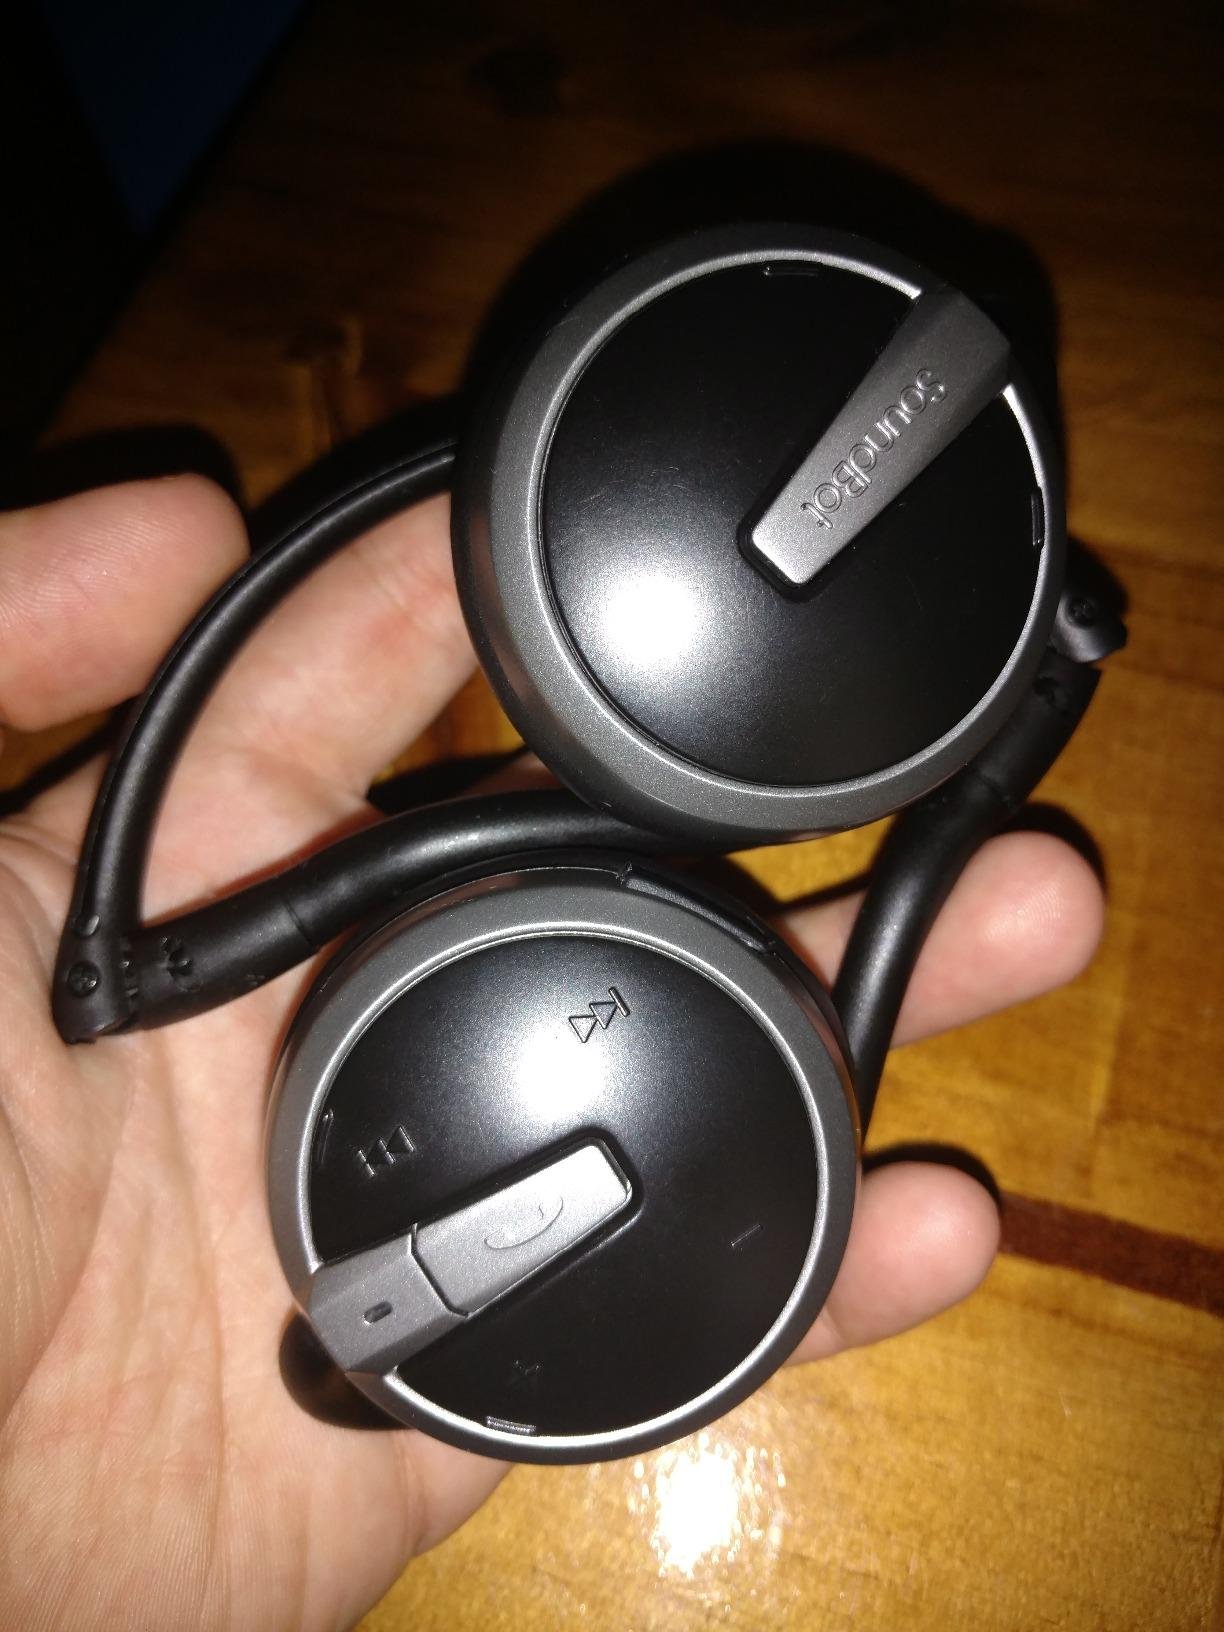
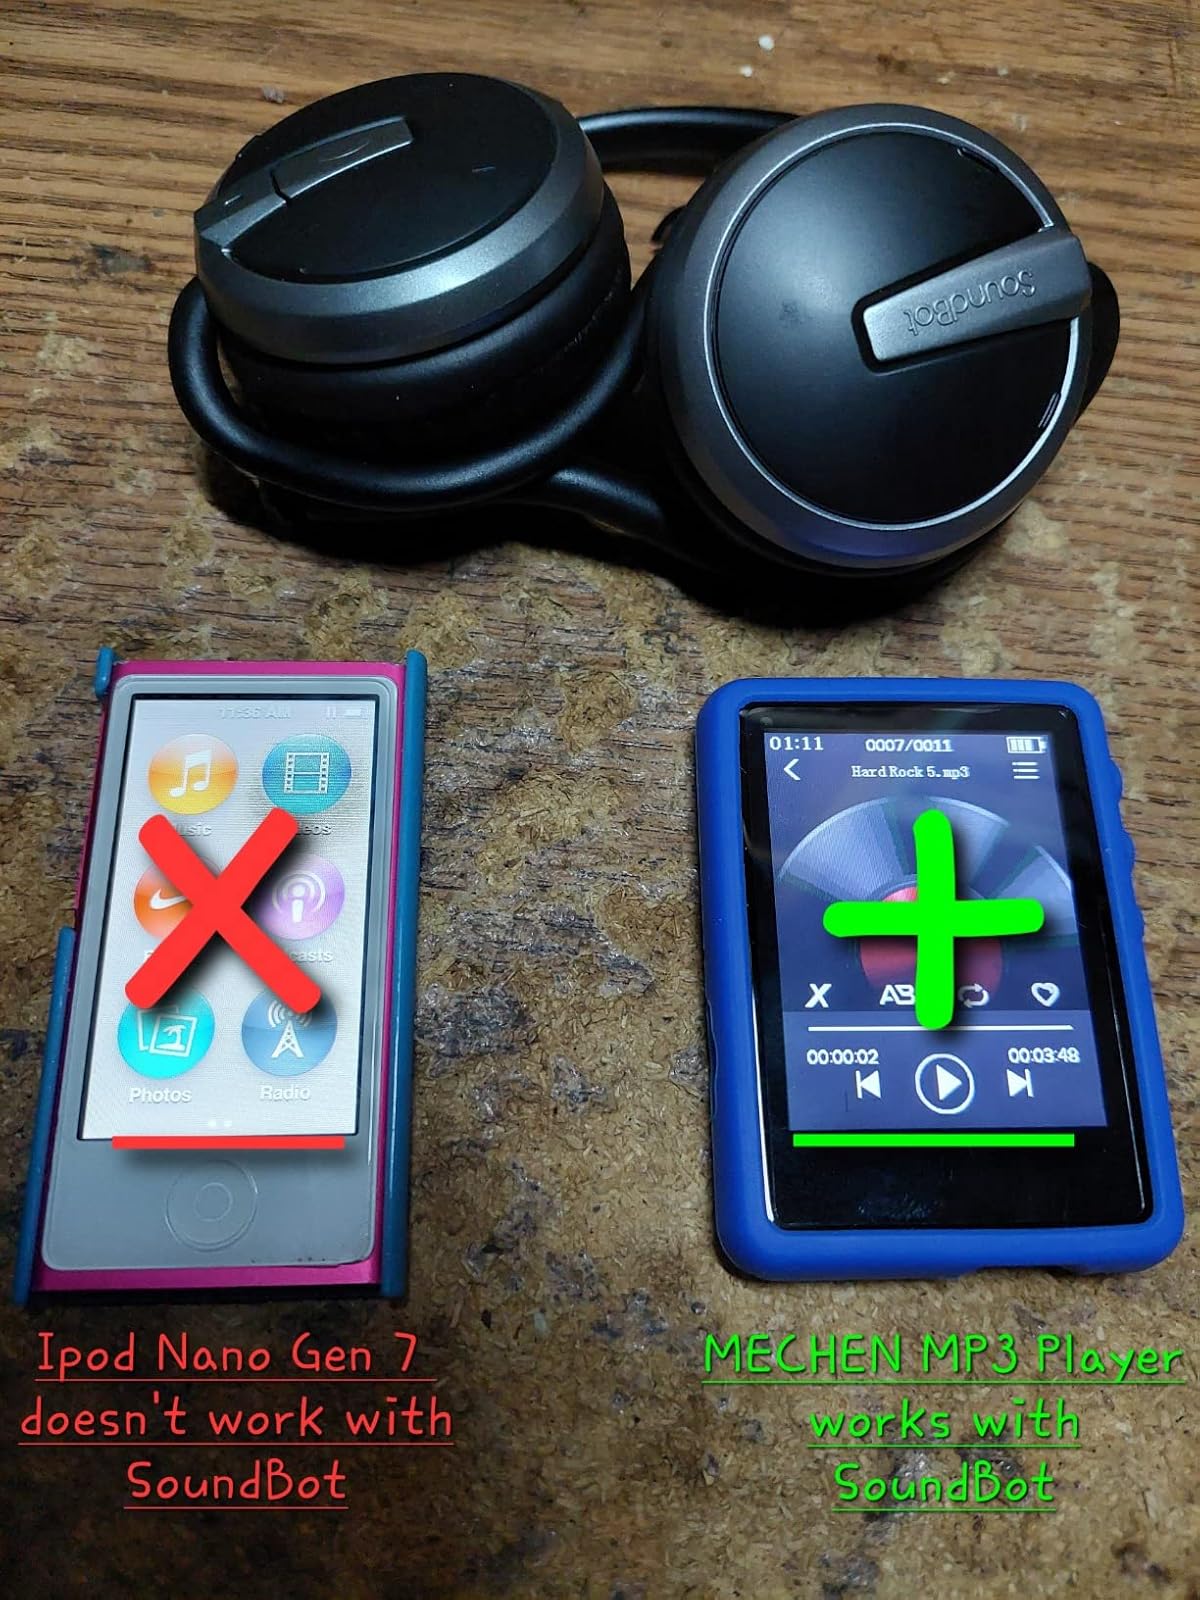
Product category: headphones
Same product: yes